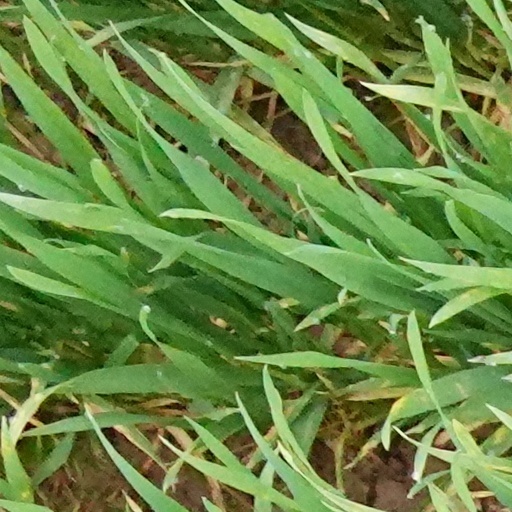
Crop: wheat